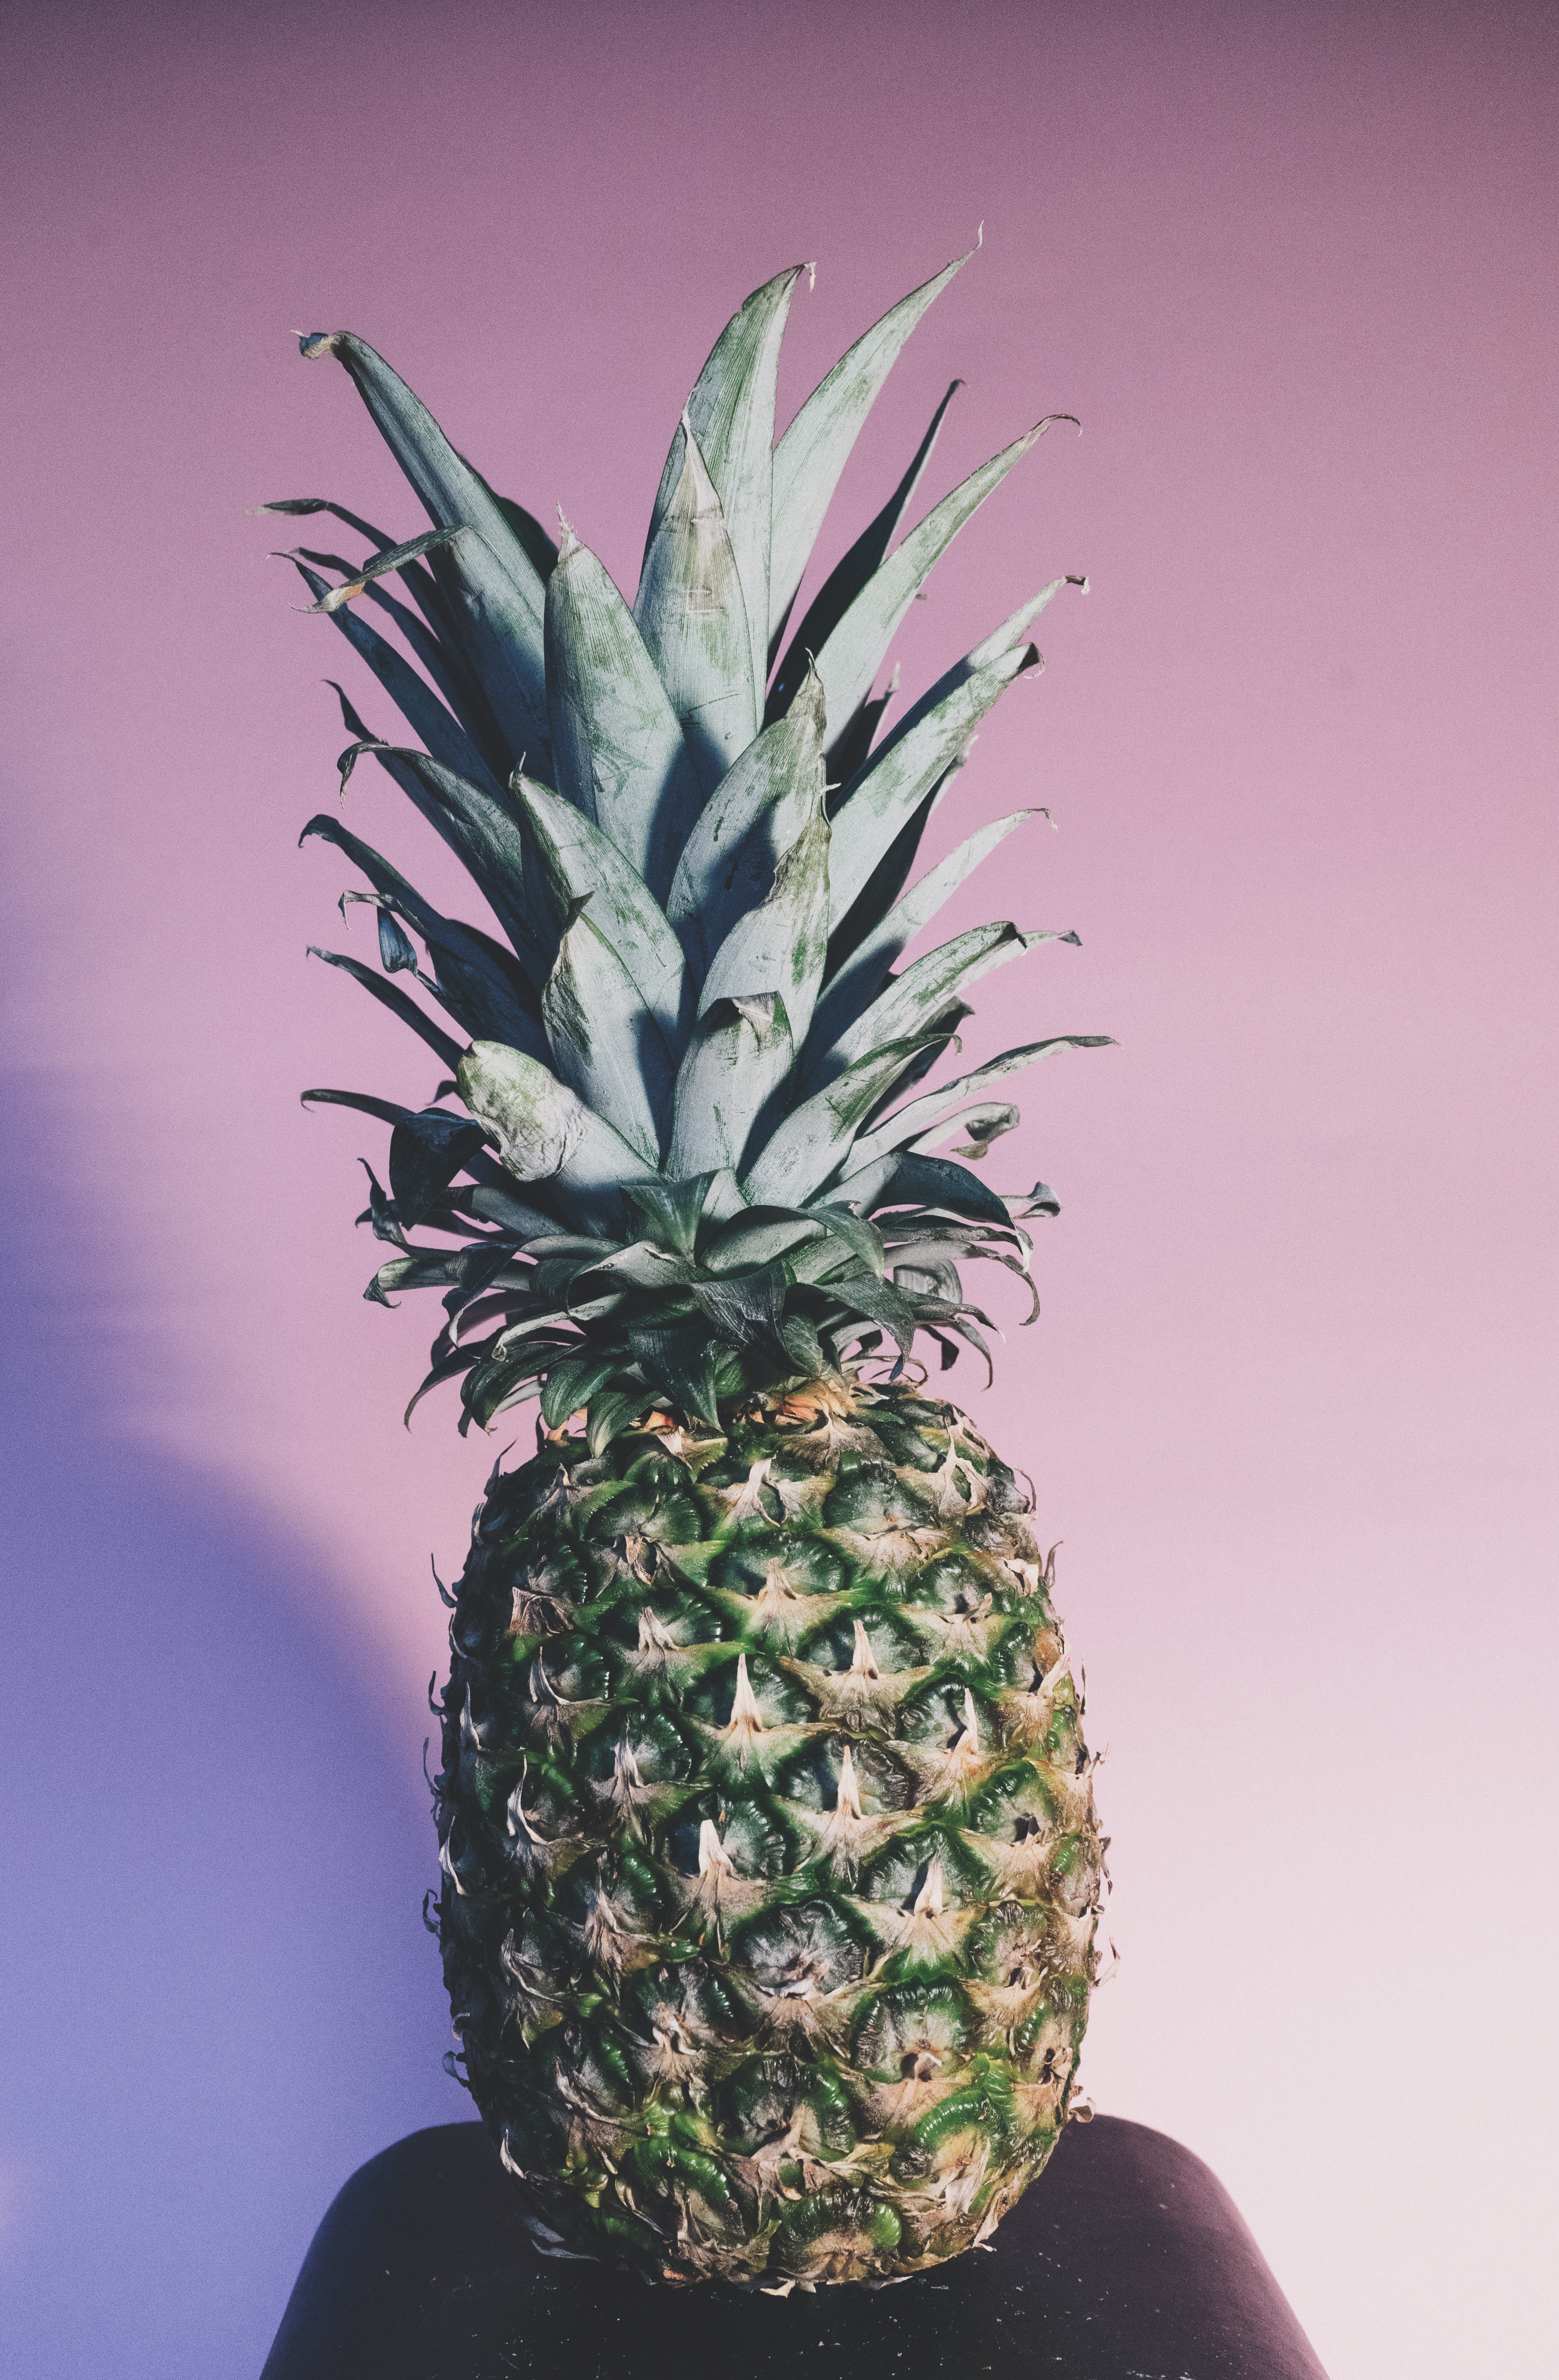
cactus, plant, fruit, flower, food, produce, botany, flora, pineapple, art, flowering plant, bromeliaceae, land plant